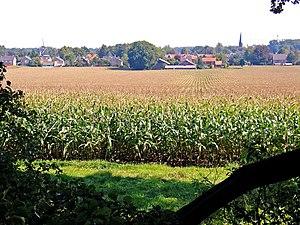
L'Overijssel est une province des Pays-Bas, située à l'est du pays. Son chef-lieu est Zwolle. La rivière de l'IJssel, dont elle tire son nom, forme en grande partie la frontière naturelle avec la province de la Gueldre.